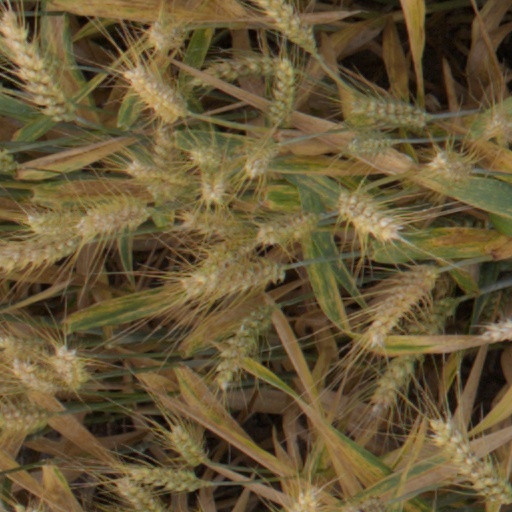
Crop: wheat